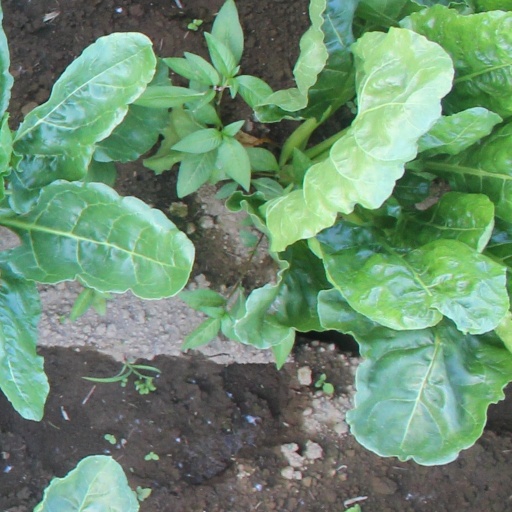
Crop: sugar beet